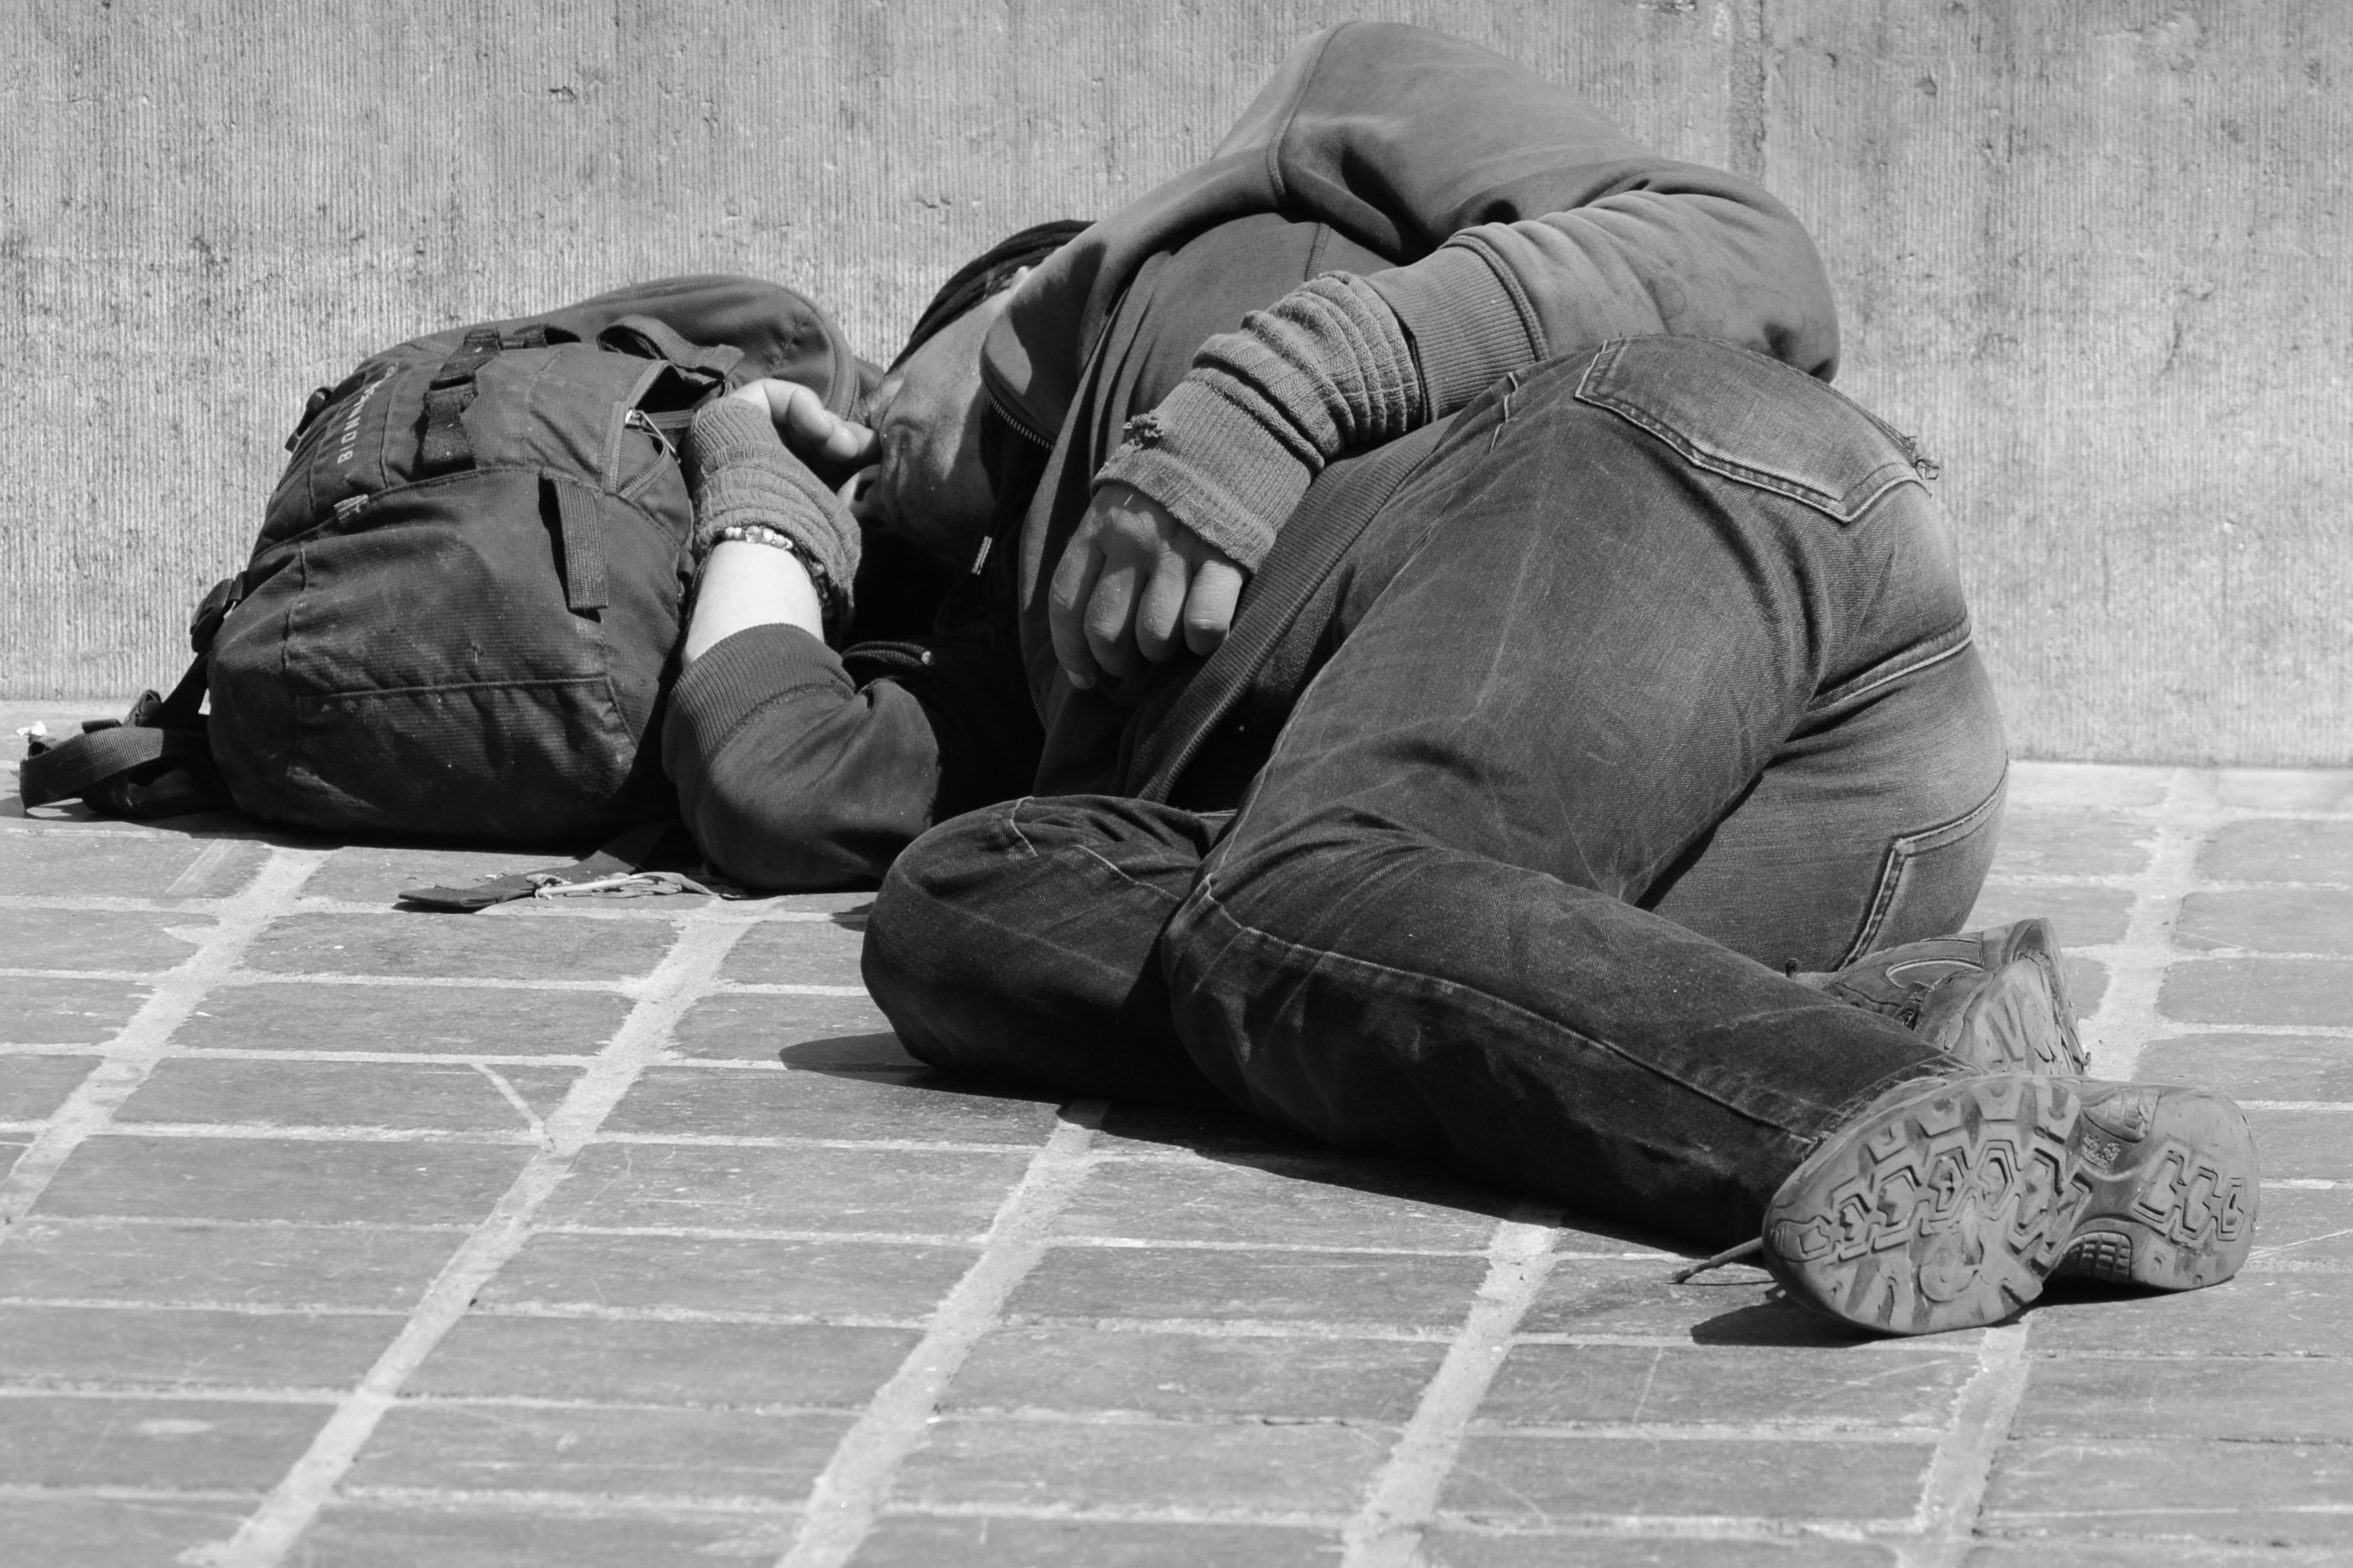
man, person, black and white, people, white, photography, sitting, black, monochrome, homeless, sleep, photograph, wanderer, tramp, monochrome photography, human positions